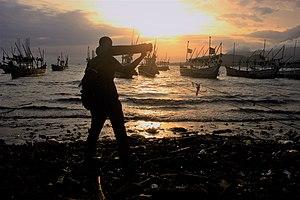
Sur cette photo deux réalités, la terre et la mer la création du jeune trouve un obstacle faut il prendre la voie par la nage immigrer pour poursuivre son rêve?
La population du Cameroun est estimée en 2014 à 20 000 000 habitants. Lors de l'indépendance du pays, en 1960, le Cameroun comptait 2 600 000 habitants.